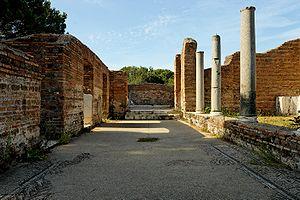
Pièce B de la Maison de Cupidon et Psyché (regio I, insula XIV). Ostia Antica, Latium, Italie.